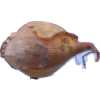
Label: onion